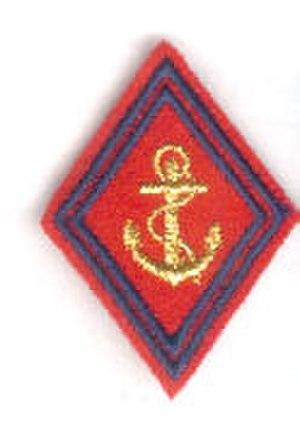
insigne d'épaule du 1er R. A. Ma
Le 43ᵉ régiment d'artillerie coloniale ou 43ᵉ régiment d'artillerie de marine était une unité de l'armée de terre française, de l'artillerie de marine.
Le 3ᵉ régiment d’artillerie de marine est l'héritier du 3ᵉ régiment d'artillerie de marine créé à Rochefort par décret consulaire le 13 mai 1803, le 3ᵉ régiment d'artillerie coloniale puis du 3ᵉ régiment d'artillerie de marine. Le 3ᵉ RAMa fut présent en corps constitué ou en unités isolées depuis cette date, sur presque tous les champs de bataille où la France a livré combat.
Le Régiment d'Artillerie Coloniale du Maroc était une unité militaire de l'Artillerie Coloniale.
Le 2ᵉ régiment d'artillerie coloniale, puis 2ᵉ régiment d'artillerie de marine était une unité de l'armée de terre française, de l'artillerie de marine.
Le 6ᵉ régiment d'artillerie de marine est un régiment d'artillerie de marine de l'armée de terre française. Il est créé en 1903 et fusionne, sans être dissous, avec le 5ᵉ RIAOM le 1ᵉʳ octobre 1979. Il était précédemment désigné 6ᵉ régiment d'artillerie coloniale.
"Le 1ᵉʳ régiment d'artillerie de marine, implanté auparavant à Montlhéry, depuis 1977 a été transféré en 1993 sur l'ancienne base aérienne américaine située à Couvron-et-Aumencourt, non loin de Laon. Il a intégré la 1ʳᵉ brigade mécanisée à compter du 1ᵉʳ août 2009 et a déménagé à Châlons-en-Champagne en 2012. Il est le plus ancien régiment d'artillerie de marine, avec les ""quatre vieux"" régiments d'infanterie de marine ainsi que le 2ᵉ régiment d'artillerie de marine et a fait partie de la fameuse Division Bleue. Le 1ᵉʳ régiment d'artillerie de marine est dissous le 30 juin 2015.